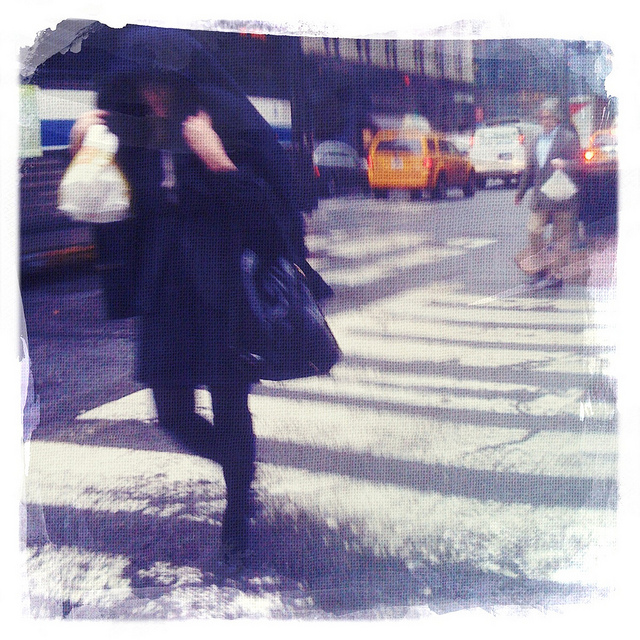
user: Given an image and a question. Answer the question in a short answer. Question: What photo technique is being used? Short Answer:
assistant: sephia